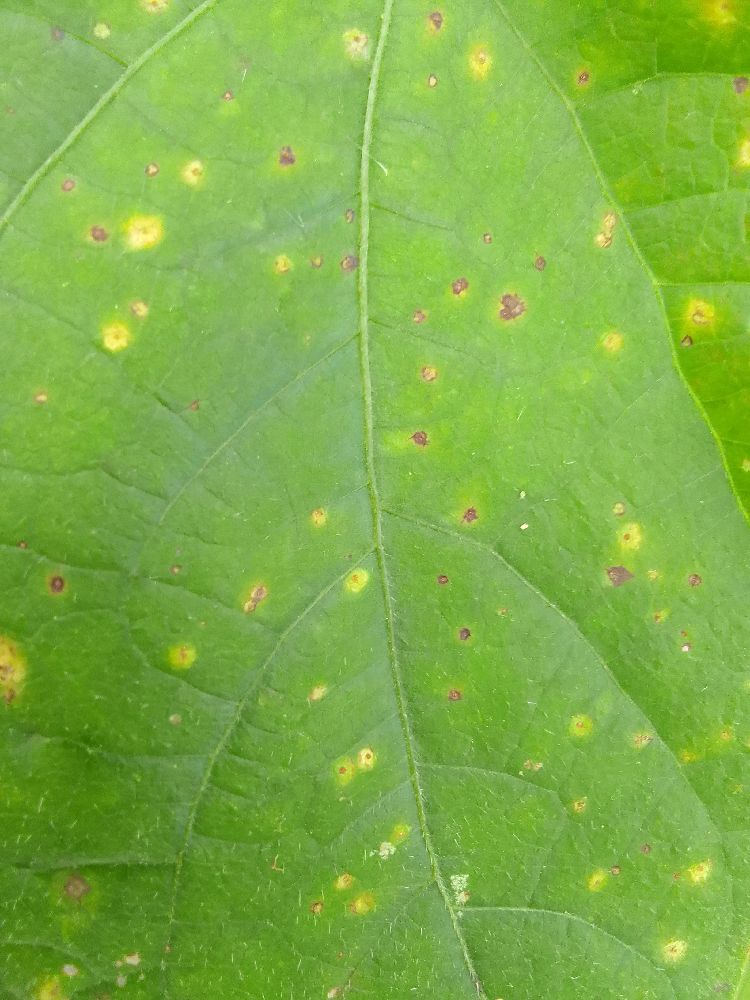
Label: rust